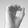
ASL letter: O